Sofa Landver

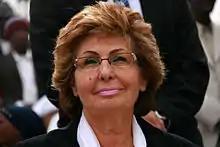
Landver in 2009

Sofa Landver (born 28 October 1949) is an Israeli politician who served as a member of the Knesset for Yisrael Beiteinu and as the country's Minister of Aliyah and Integration.